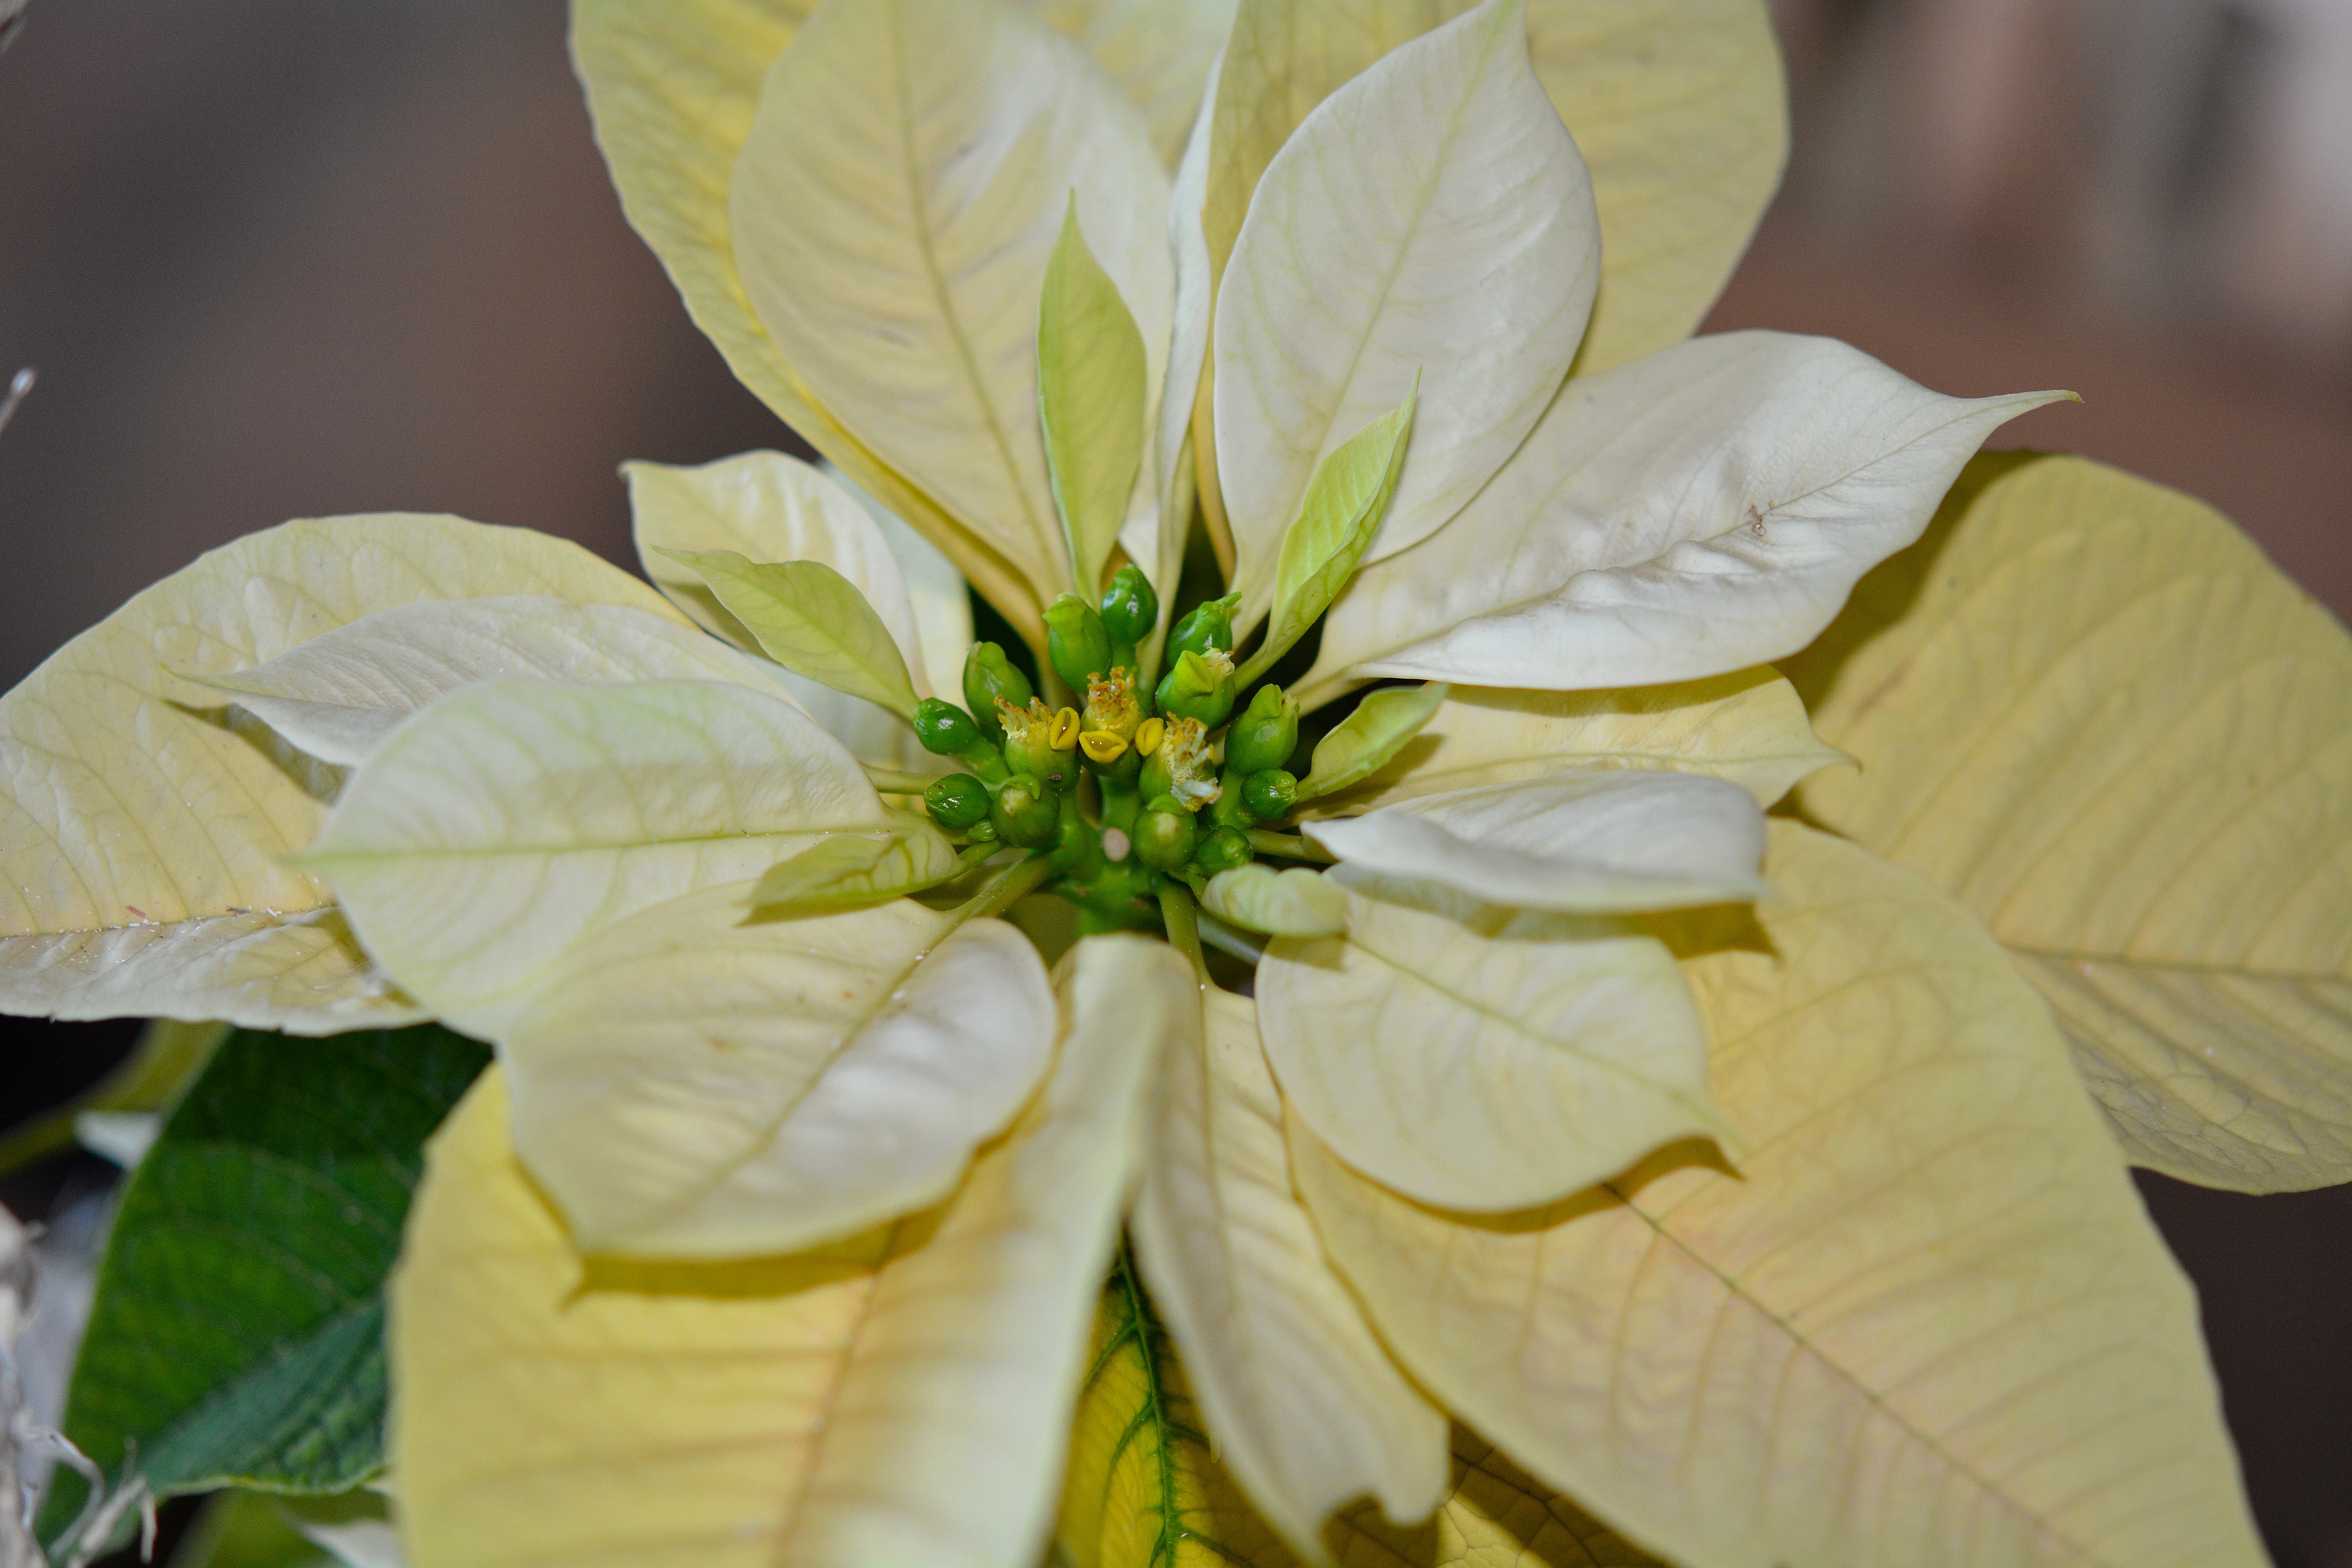
nature, blossom, plant, sunlight, leaf, flower, petal, green, botany, yellow, flora, wildflower, close up, poinsettia, macro photography, flowering plant, plant stem, land plant